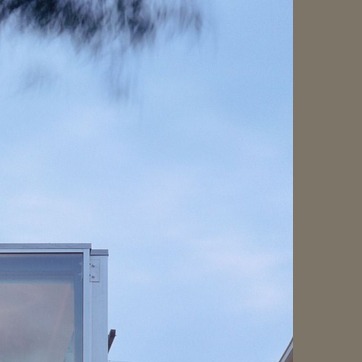
Material: sky